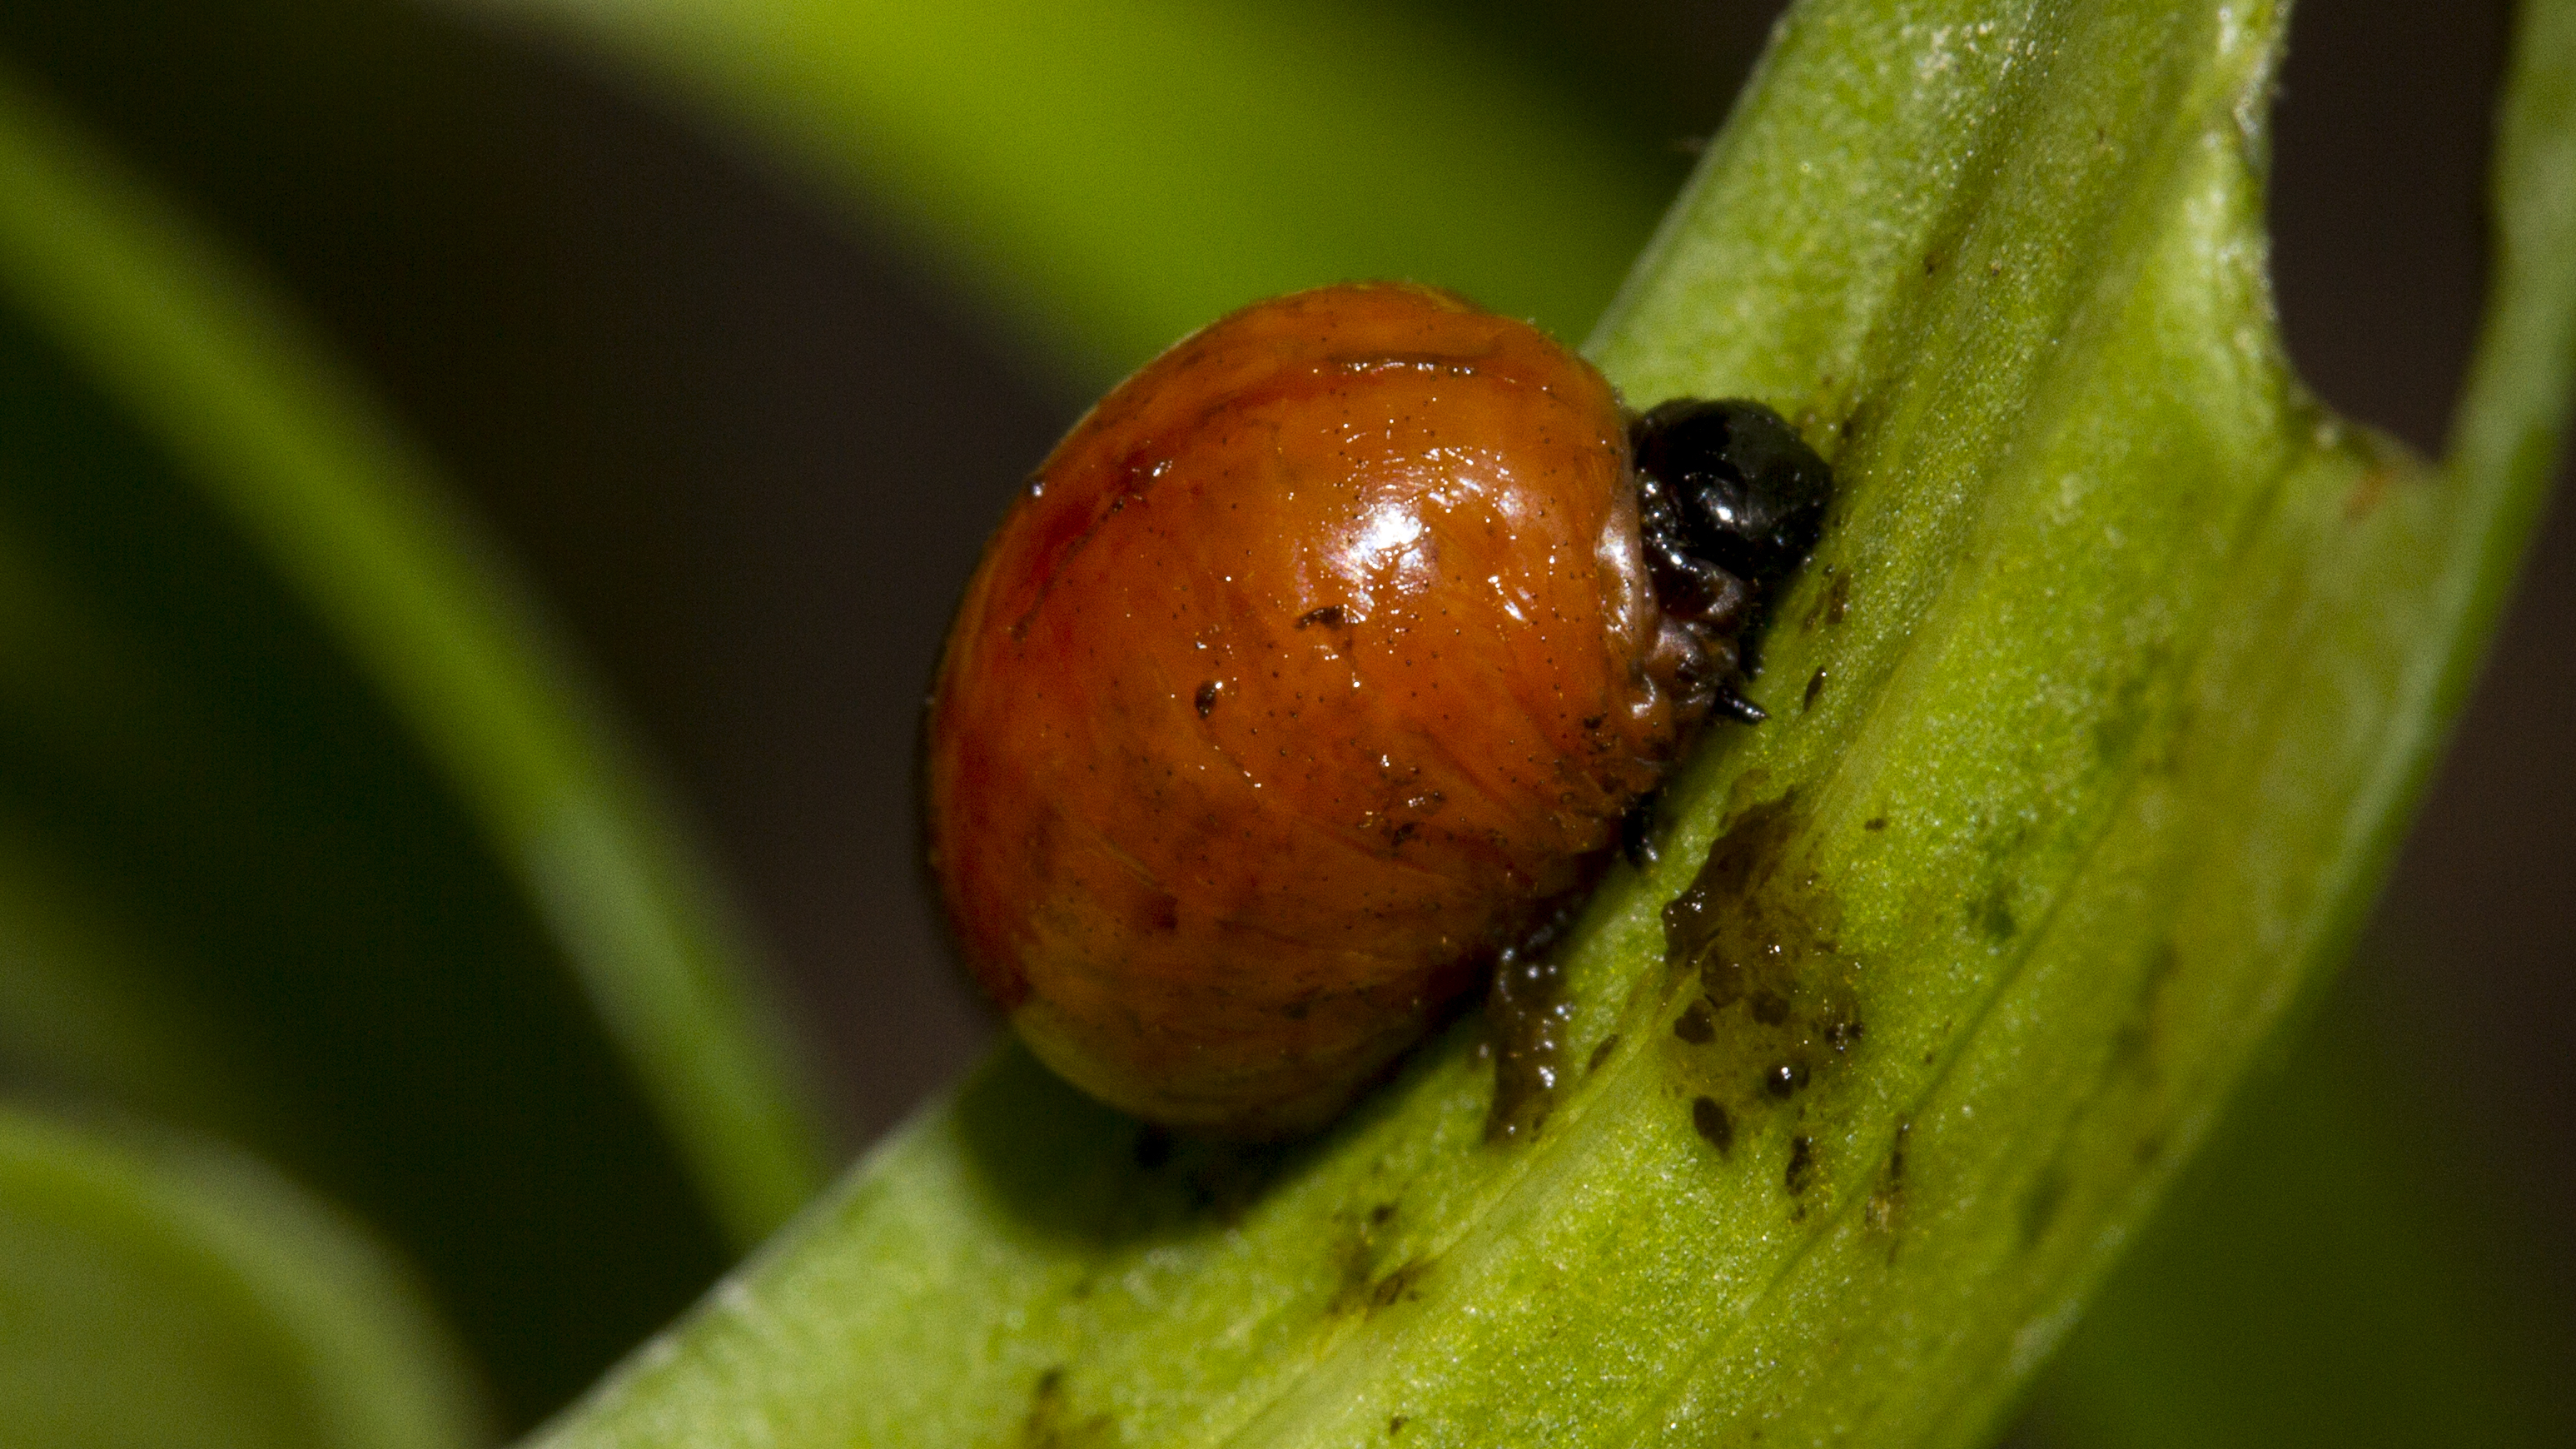
plant, photography, leaf, flower, green, produce, insect, flora, fauna, ladybird, invertebrate, close up, uk, peterborough, macro photography, leaf beetle, plant stem